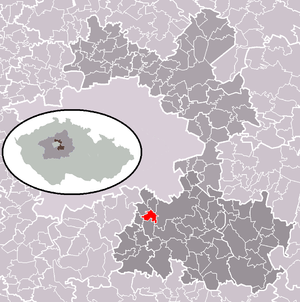
Modletice est une commune du district de Prague-Est, dans la région de Bohême-Centrale, en République tchèque. Sa population s'élevait à 582 habitants en 2020.